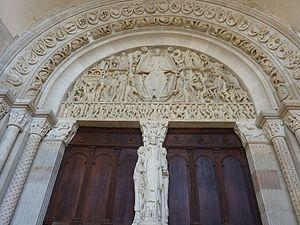
Autun